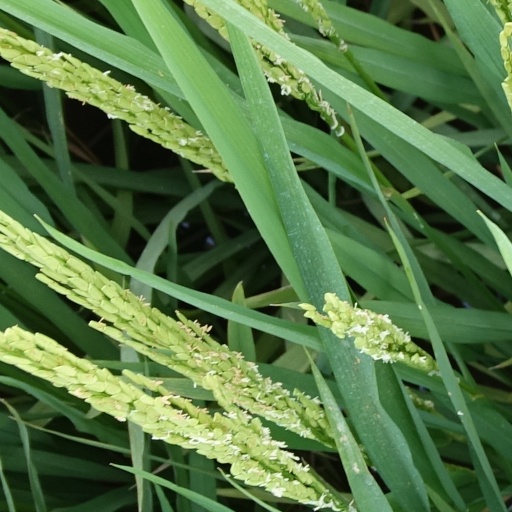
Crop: rice